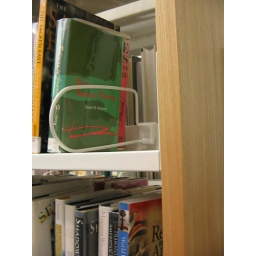
this book catches my eye each time i pass it in the library